Massachusetts Turnpike

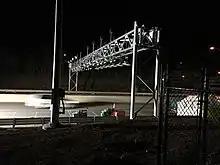
Fare collection gantry in Newton

Because of the financial strain created by the bond issues used to construct these other highways, the commonwealth was unable to afford the costs of floating more bonds to fund the expenditures required to construct the Western Expressway along the Western Approach corridor of Boston. Callahan suggested creating a strong, independent, and semipublic transportation authority that could fund the new expressway by floating its own bond issues and financing them through tolls along the highway while having its own powers of eminent domain to secure the land needed to build it. Utilizing the political goodwill he accrued during his tenure as public works commissioner, primarily through extensive patronage hires, Callahan was able to push his idea for the new authority through the State House with ease. The authority was formed in early 1952, and, by 1955, it had issued the required bonds needed to construct a highway from the New York–Massachusetts border to the recently completed Route 128 in Weston. Despite being completed in 1957, many within the commonwealth quickly realized that the local routes used to get into Boston were still insufficient for the automotive traffic burdens placed upon them.